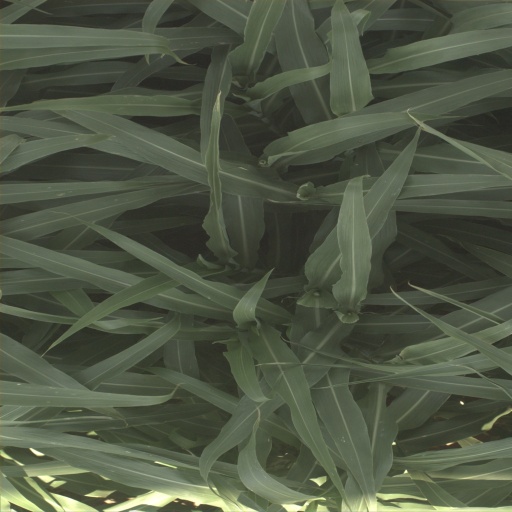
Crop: sorghum